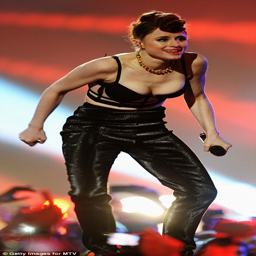
vocal talent : the singer later hit the stage for perform some of her hits